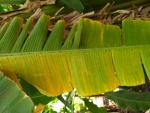
Label: xamthomonas